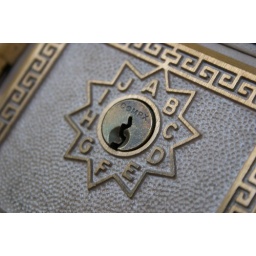
Post office box in Union City, California.